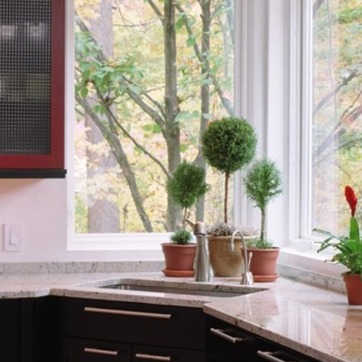
Material: foliage